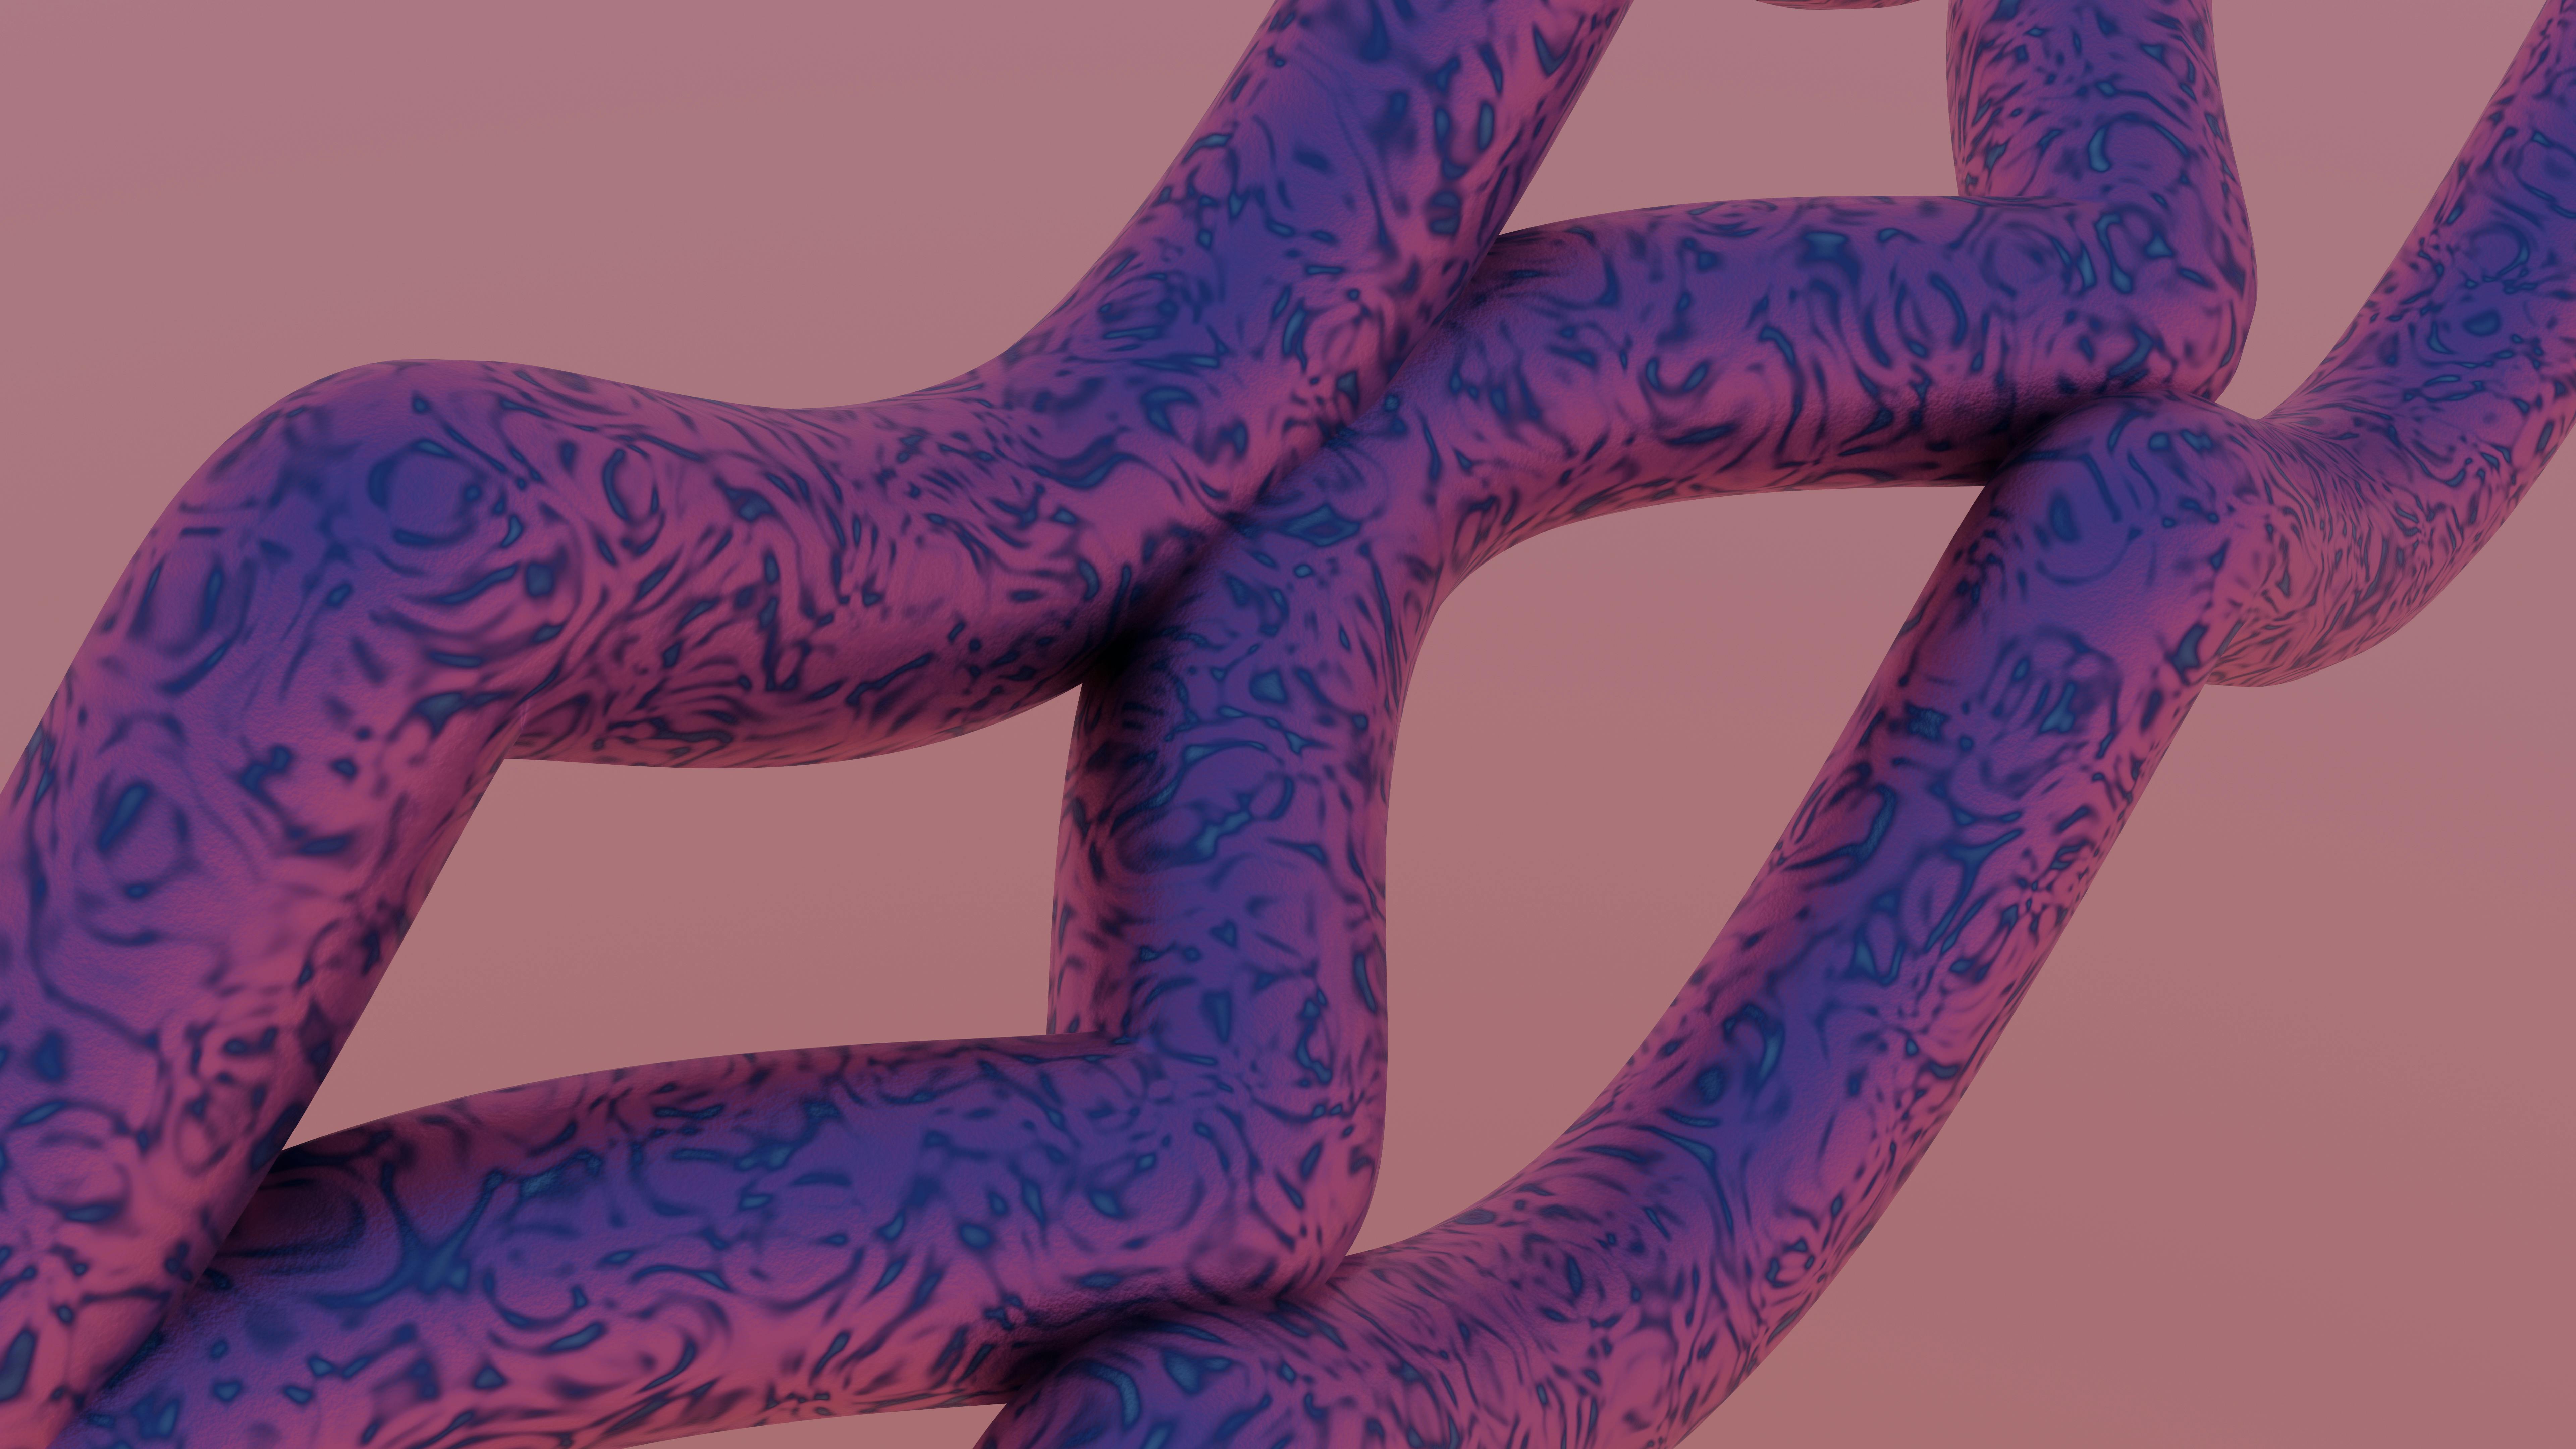
art, pink, purple, graphics